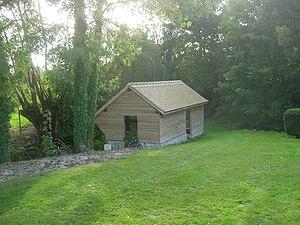
Lavoir de Saint-Flavy (Aube)
Saint-Flavy est une commune française, située dans le département de l'Aube en région Grand Est.